James Chaney

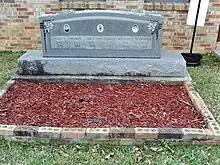
A memorial to Andrew Goodman, James Earl Chaney, and Michael H. Schwerner at Mt. Nebo Missionary Baptist Church in Philadelphia, Mississippi.

Over the years, activists had called for the state to prosecute the murderers. The journalist Jerry Mitchell, an award-winning investigative reporter for the "Jackson Clarion-Ledger", had discovered new evidence and written extensively about the case for six years. Mitchell had earned renown for helping secure convictions in several other high-profile Civil Rights Era murder cases, including the assassination of Medgar Evers in Jackson, Mississippi, the 16th Street Baptist Church bombing in Birmingham, Alabama, and the murder of Vernon Dahmer in his Mississippi home. He developed new evidence about the civil rights murders, found new witnesses, and pressured the State to prosecute. It began an investigation in the early years of the 2000s.